Sidcup

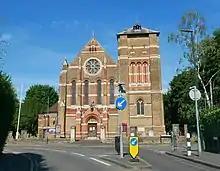
The Church of Saint John the Evangelist, the main Anglican congregation in Sidcup

Sidcup is home to the Rose Bruford College of drama and Bird College, both of which have several famous alumni, and the Sidcup Symphony Orchestra, which also serves the wider South East London area. In an interview with Lake Bell (who studied at Rose Bruford College) in 2015, comedian James Corden described Sidcup as "the armpit of England" on his late night American chat show "The Late Late Show with James Corden".